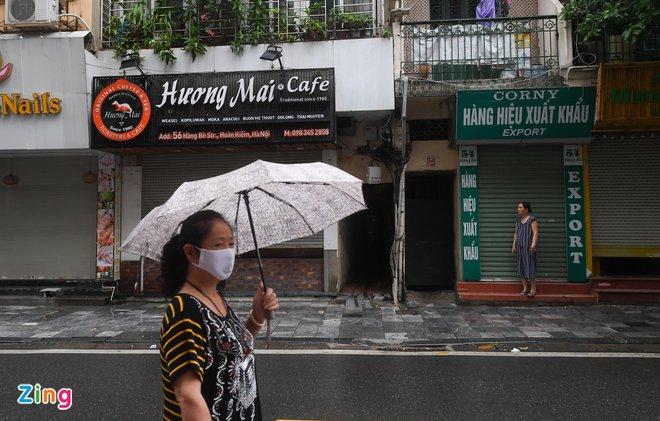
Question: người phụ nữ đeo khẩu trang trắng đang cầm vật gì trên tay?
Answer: người phụ nữ đeo khẩu trang trắng đang cầm cái dù